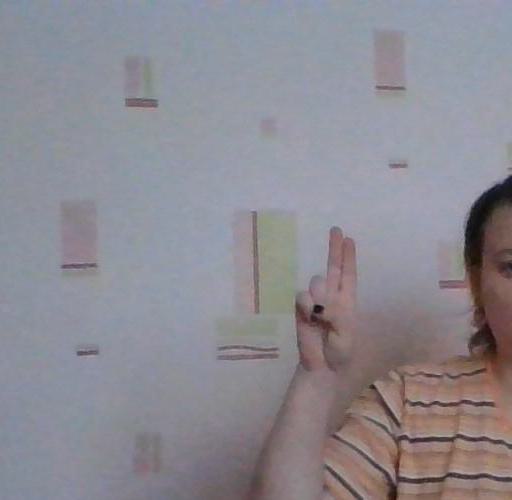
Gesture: two_up